List of Billboard number-one country songs of 2012

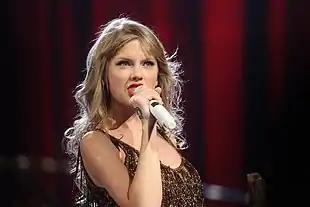
A young woman with long blonde hair singing into a microphone

Hot Country Songs and Country Airplay are charts that rank the top-performing country music songs in the United States, published by "Billboard" magazine. At the start of 2012, Hot Country Songs ranked songs based on weekly airplay data from country music radio stations compiled by Nielsen Broadcast Data Systems. With effect from the issue dated October 20, 2012, however, the magazine significantly altered the methodology of this chart, incorporating digital downloads, streaming, and airplay not only from country stations but from stations of all formats. These changes were controversial, as some critics felt that they unduly benefited acts with crossover appeal, as opposed to those whose songs were played only on country stations. At the same time, "Billboard" launched the new Country Airplay listing, which used the methodology of ranking tracks based solely on country radio airplay. Although this chart was published for the first time in 2012, "Billboard" retrospectively considers the period since Hot Country Songs began using Nielsen data in 1990 to also form part of the history of the Country Airplay listing.